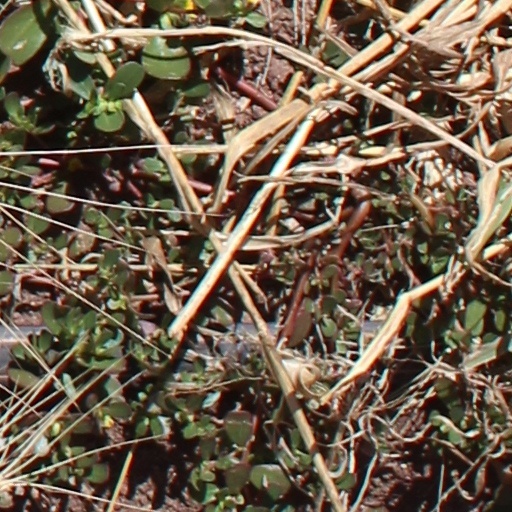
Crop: wheat